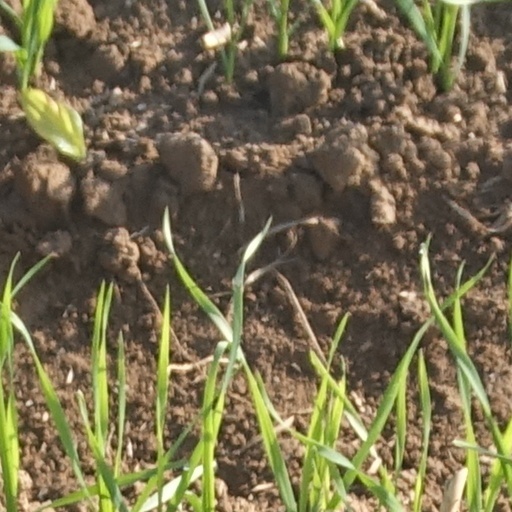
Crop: wheat